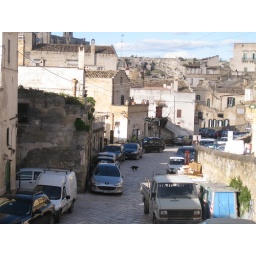
cat in the street